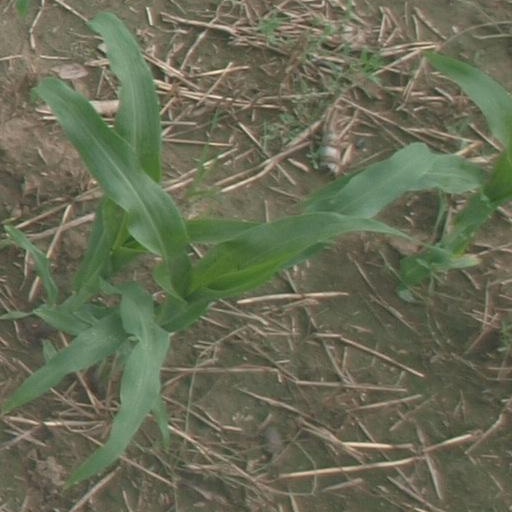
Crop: maize; corn